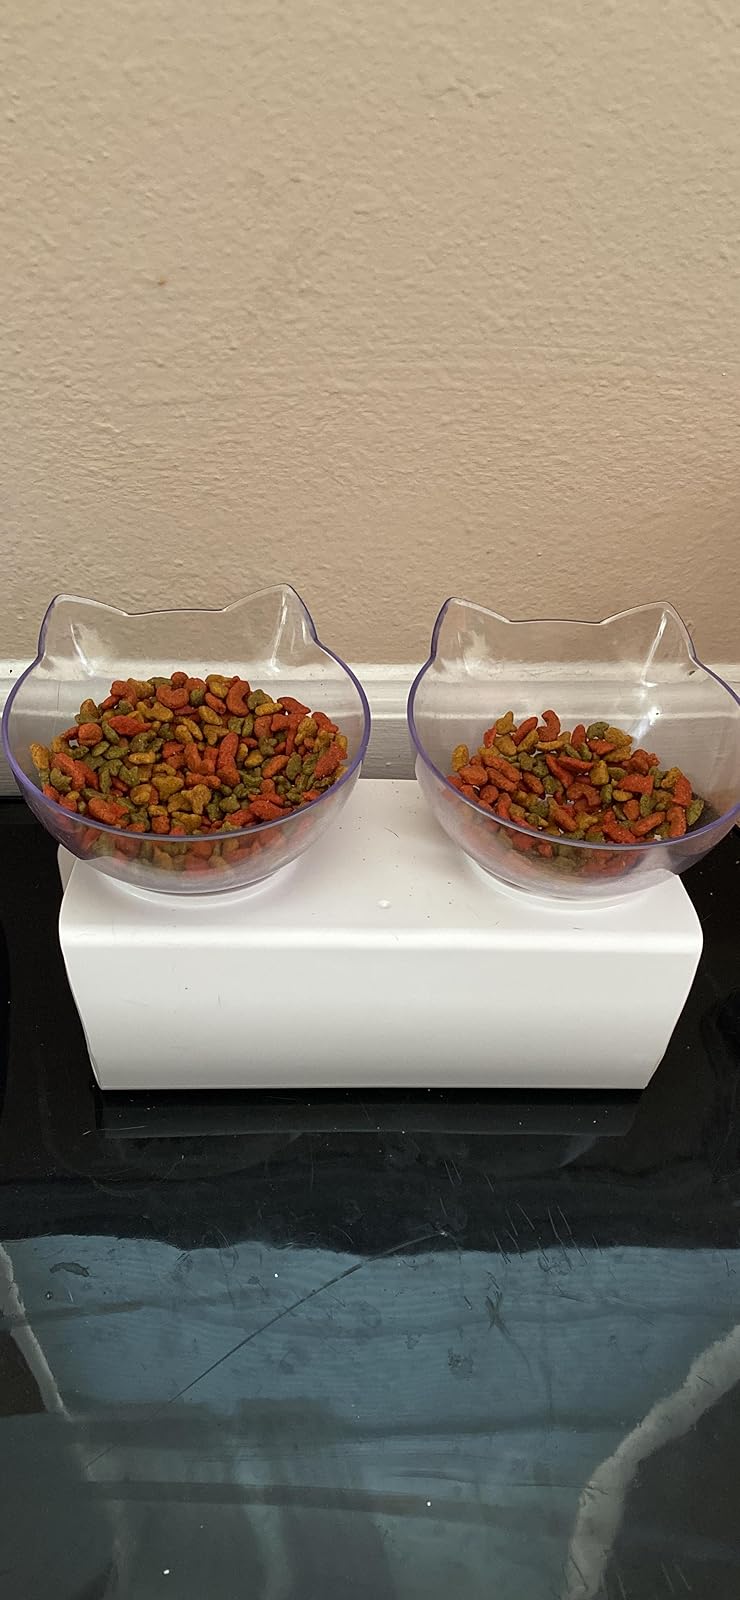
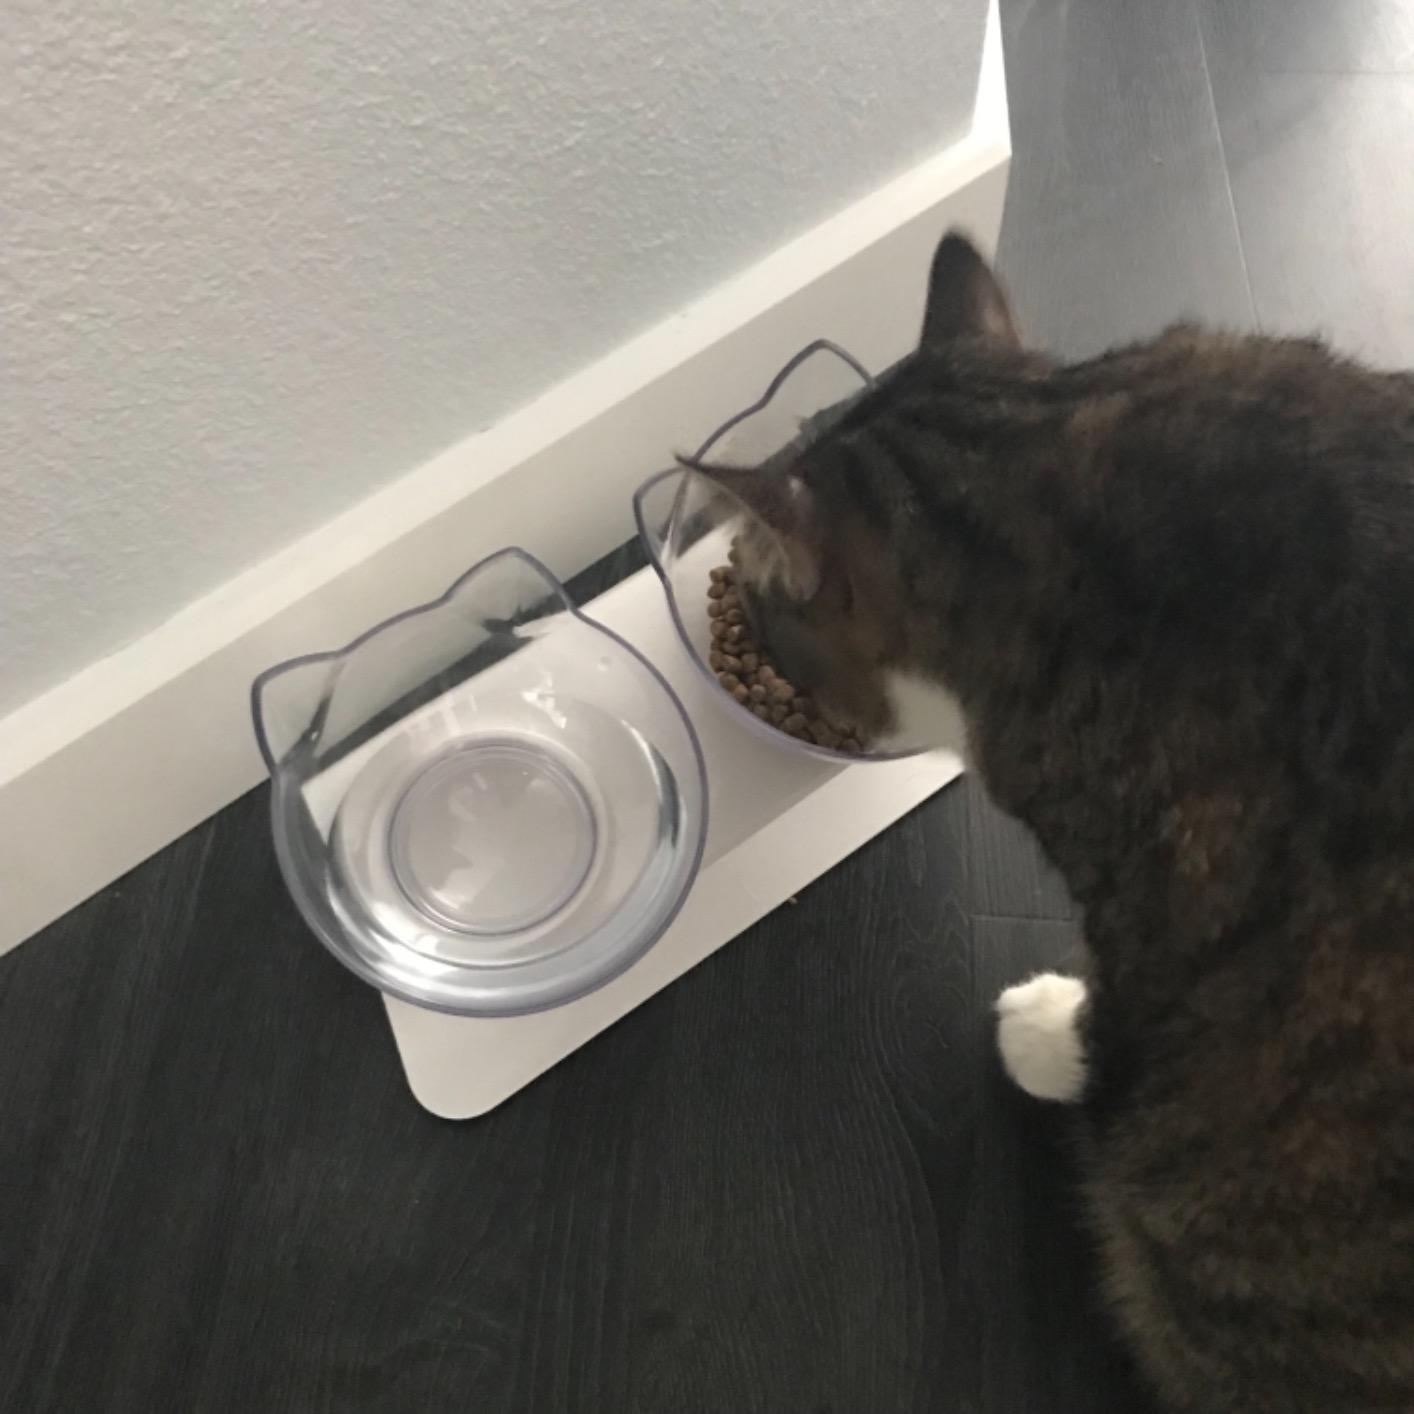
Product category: items_bowl
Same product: yes